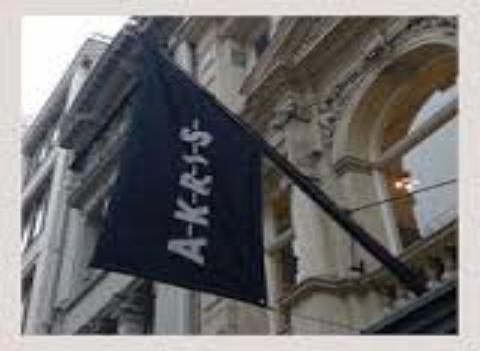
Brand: Akris
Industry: Clothes